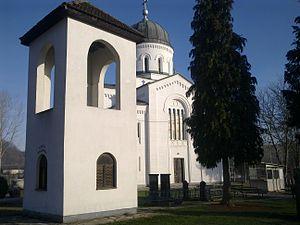
L'éparchie de Šabac est une circonscription de l'Église orthodoxe serbe. Elle a son siège à Šabac et, en 2016, elle a à sa tête l'évêque Lavrentije.
Bela Crkva est un village de Serbie situé dans la municipalité de Krupanj, district de Mačva. Au recensement de 2011, il comptait 664 habitants.